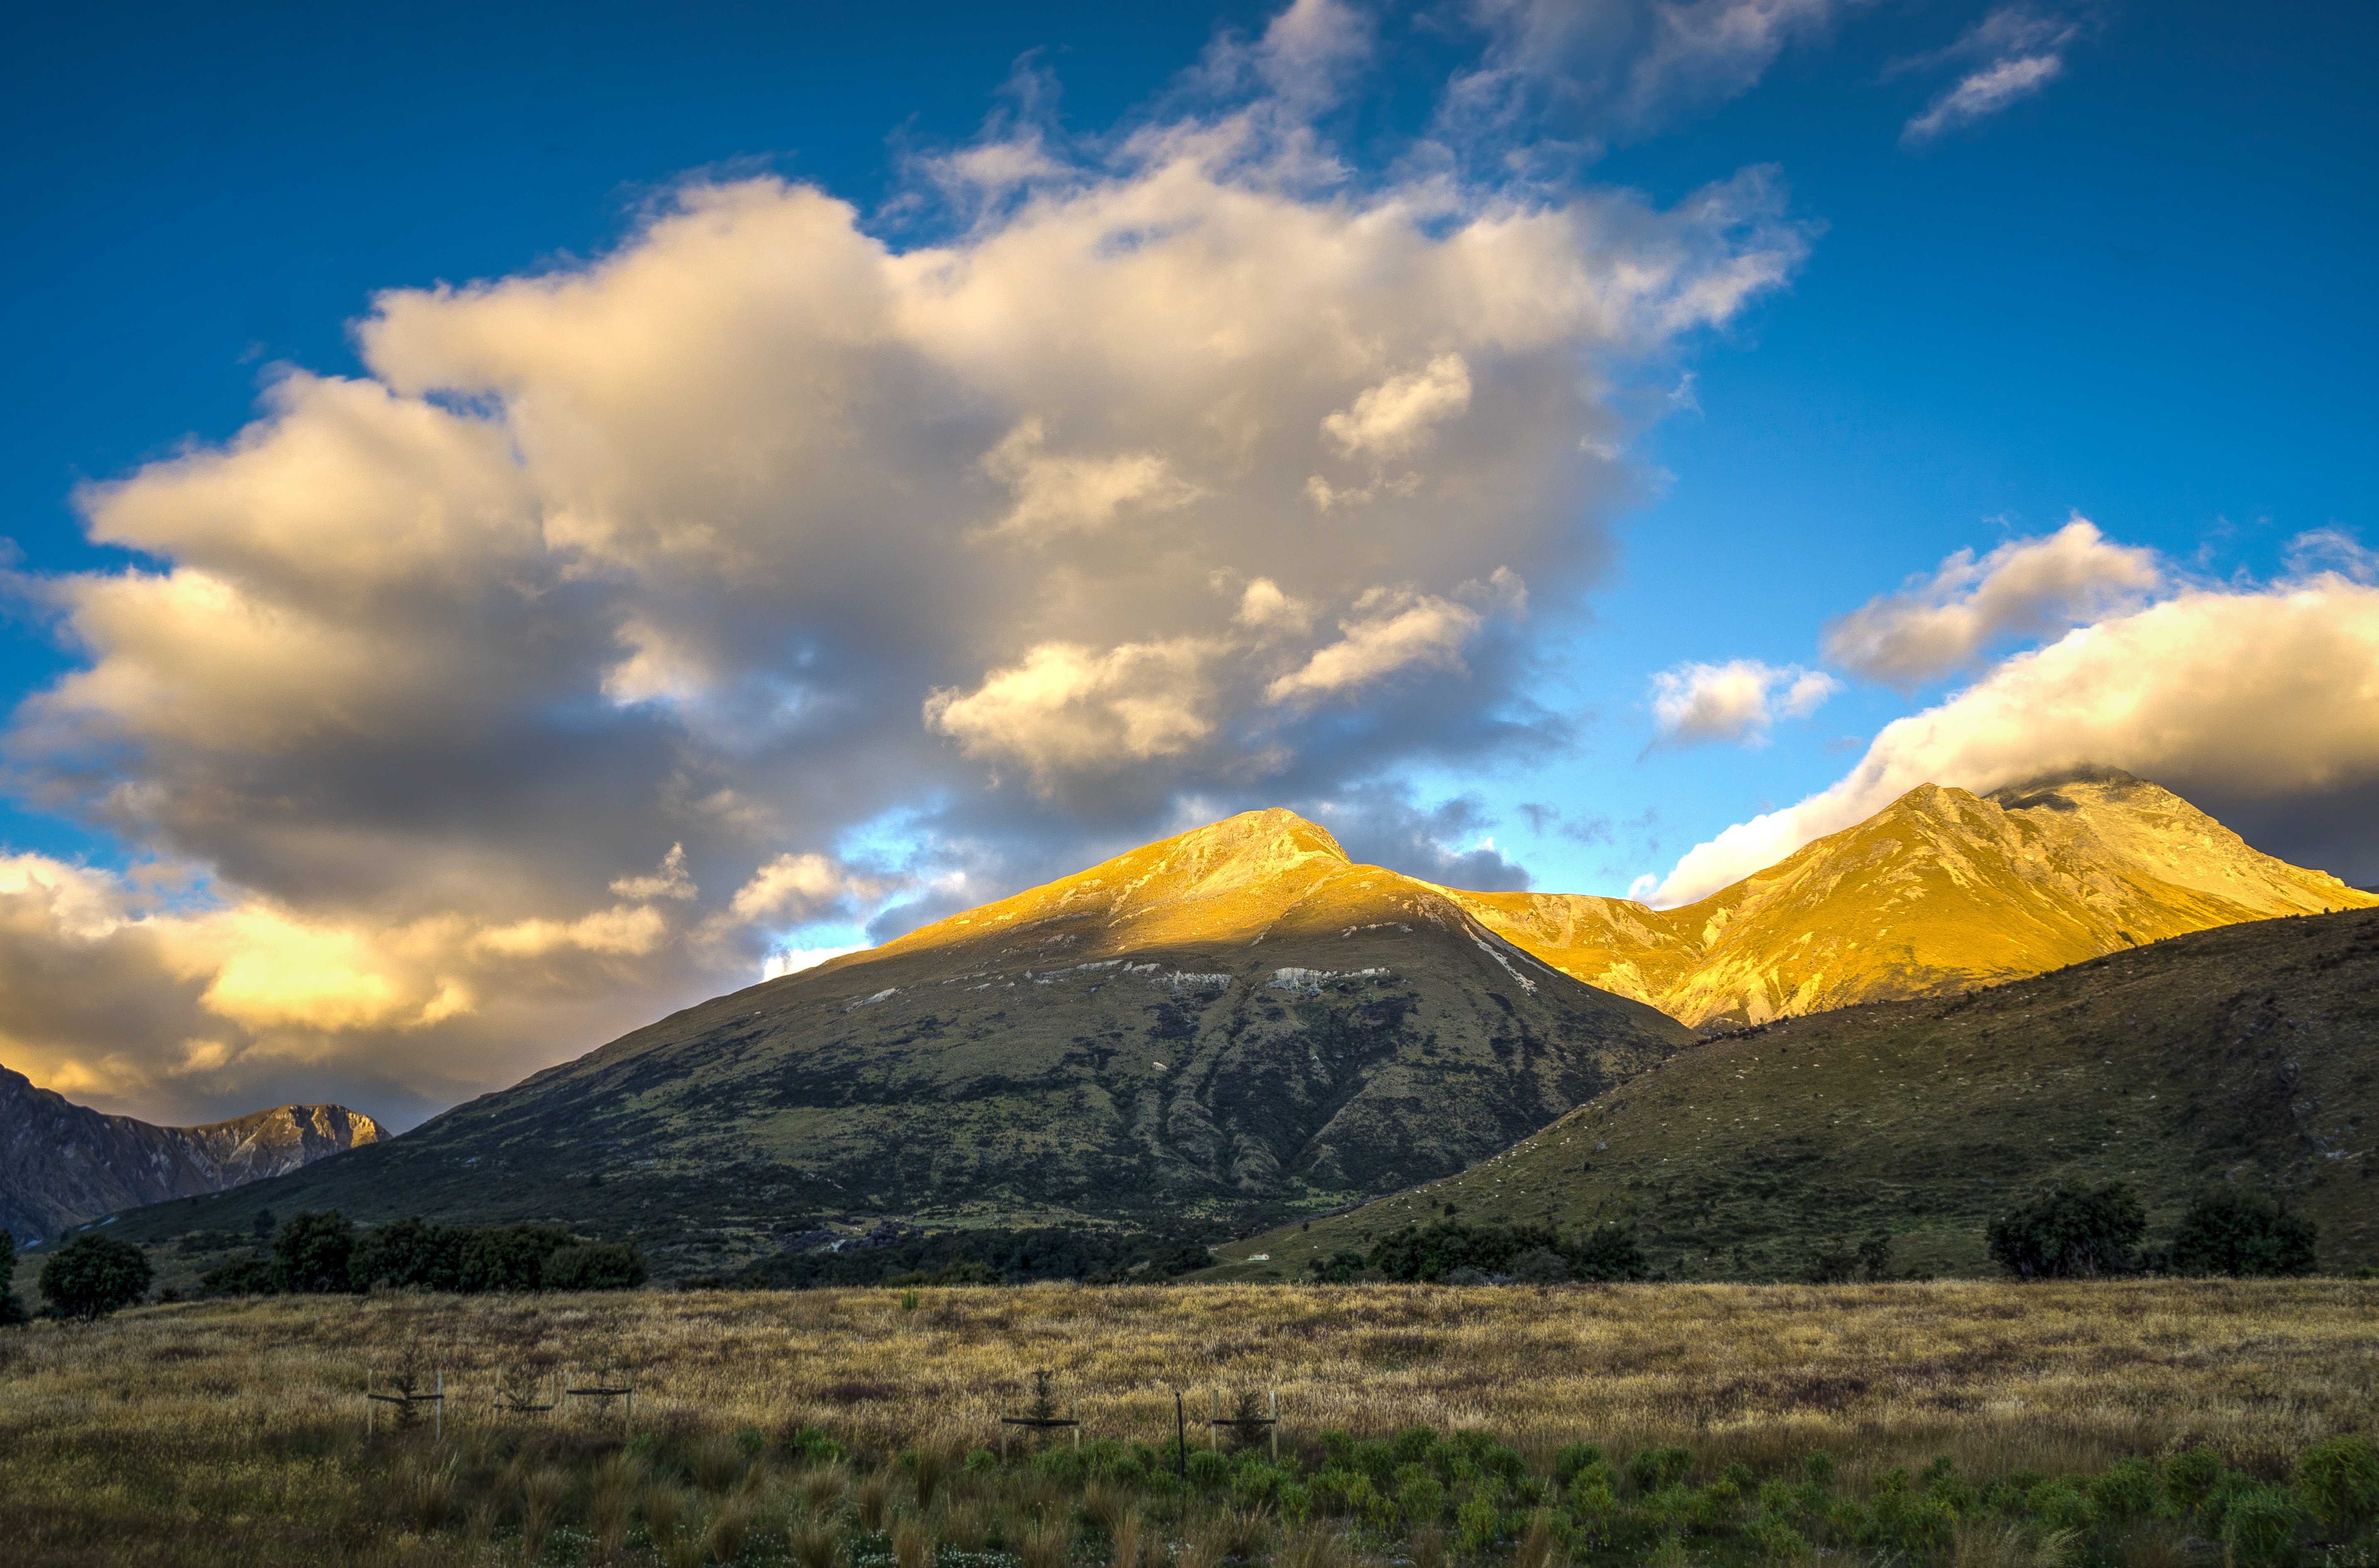
landscape, nature, horizon, wilderness, mountain, cloud, sky, sunrise, sunset, hiking, field, meadow, sunlight, cloudy, morning, hill, view, dawn, peak, valley, mountain range, dusk, environment, evening, rural, high, tranquil, scenic, journey, scenery, tourism, highland, plain, summit, outdoors, clouds, mountains, vivid, grassland, new zealand, plateau, fell, top, loch, destination, glenorchy, rural area, landform, meteorological phenomenon, geographical feature, atmospheric phenomenon, mountainous landforms